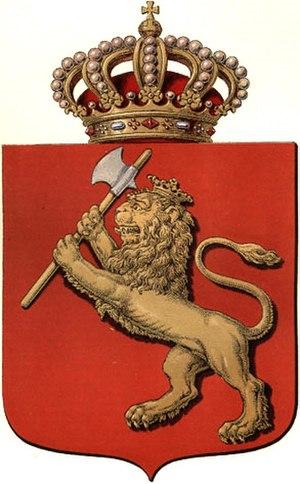
Les armoiries de la Norvège sont décrites ainsi : « De gueules, au lion couronné d'or, tenant dans ses pattes une hache d'argent emmanchée aussi d'or ».